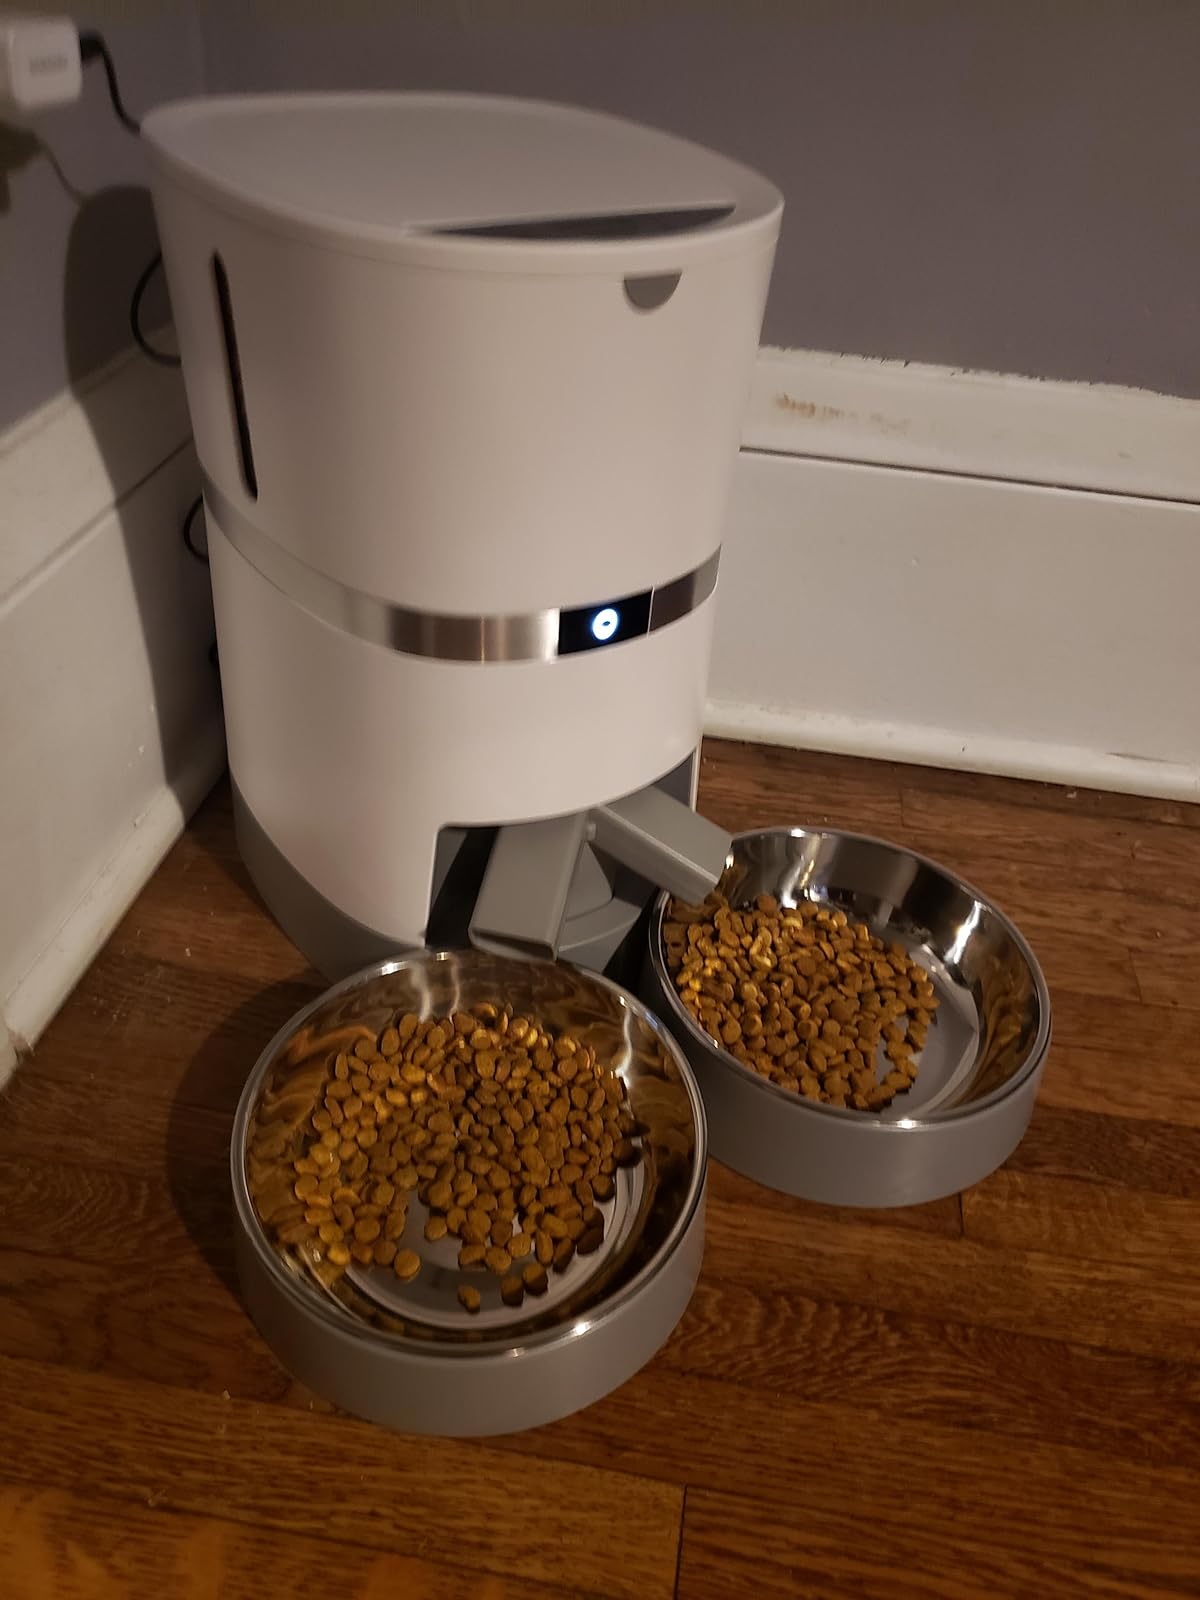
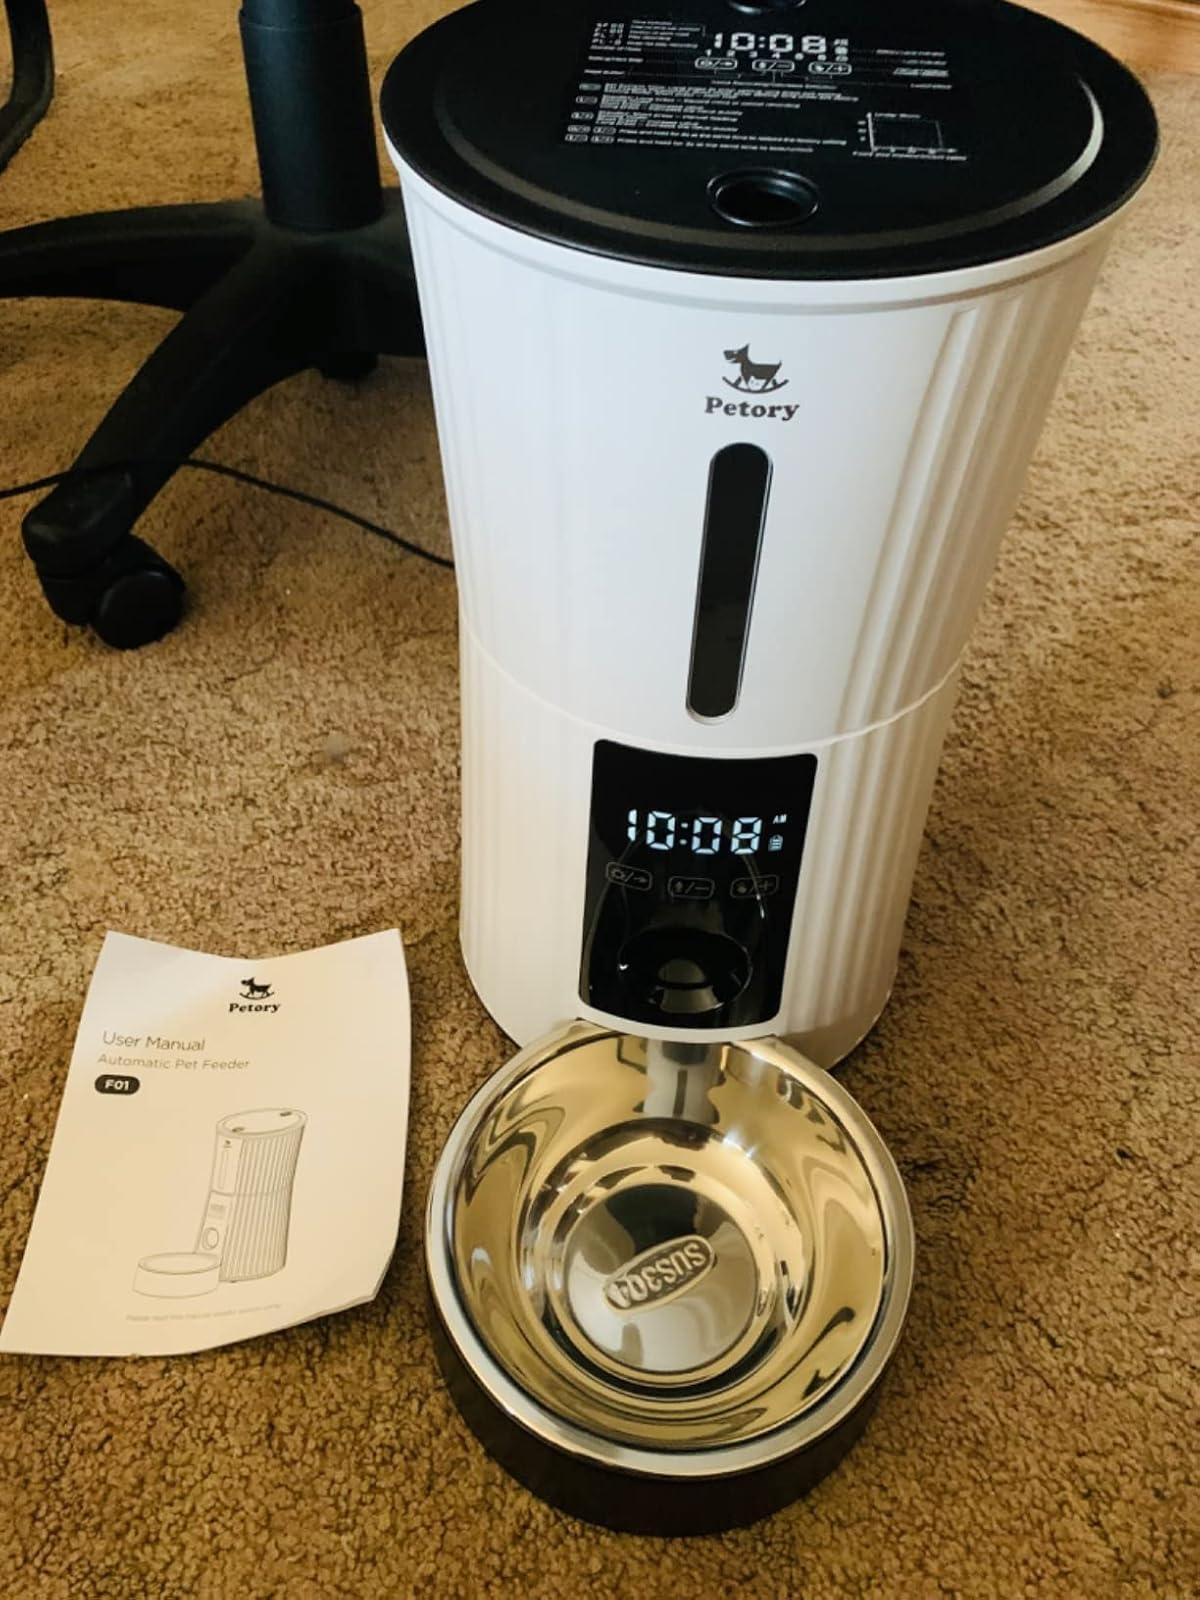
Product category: items_feeder
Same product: no